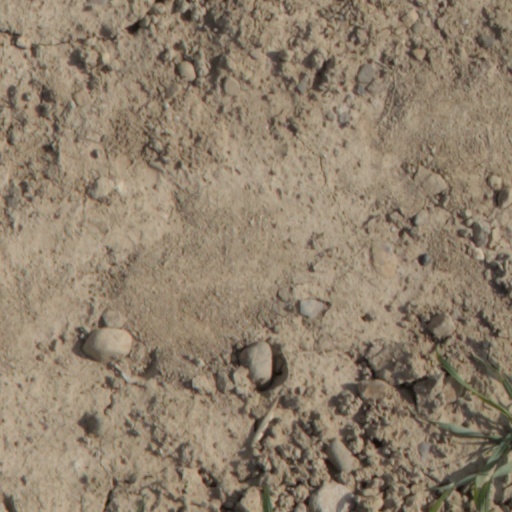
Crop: wheat